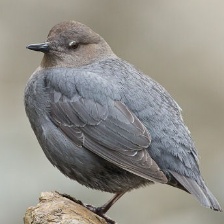
Species: AMERICAN DIPPER
Scientific name: CINCLUS MEXICANUS